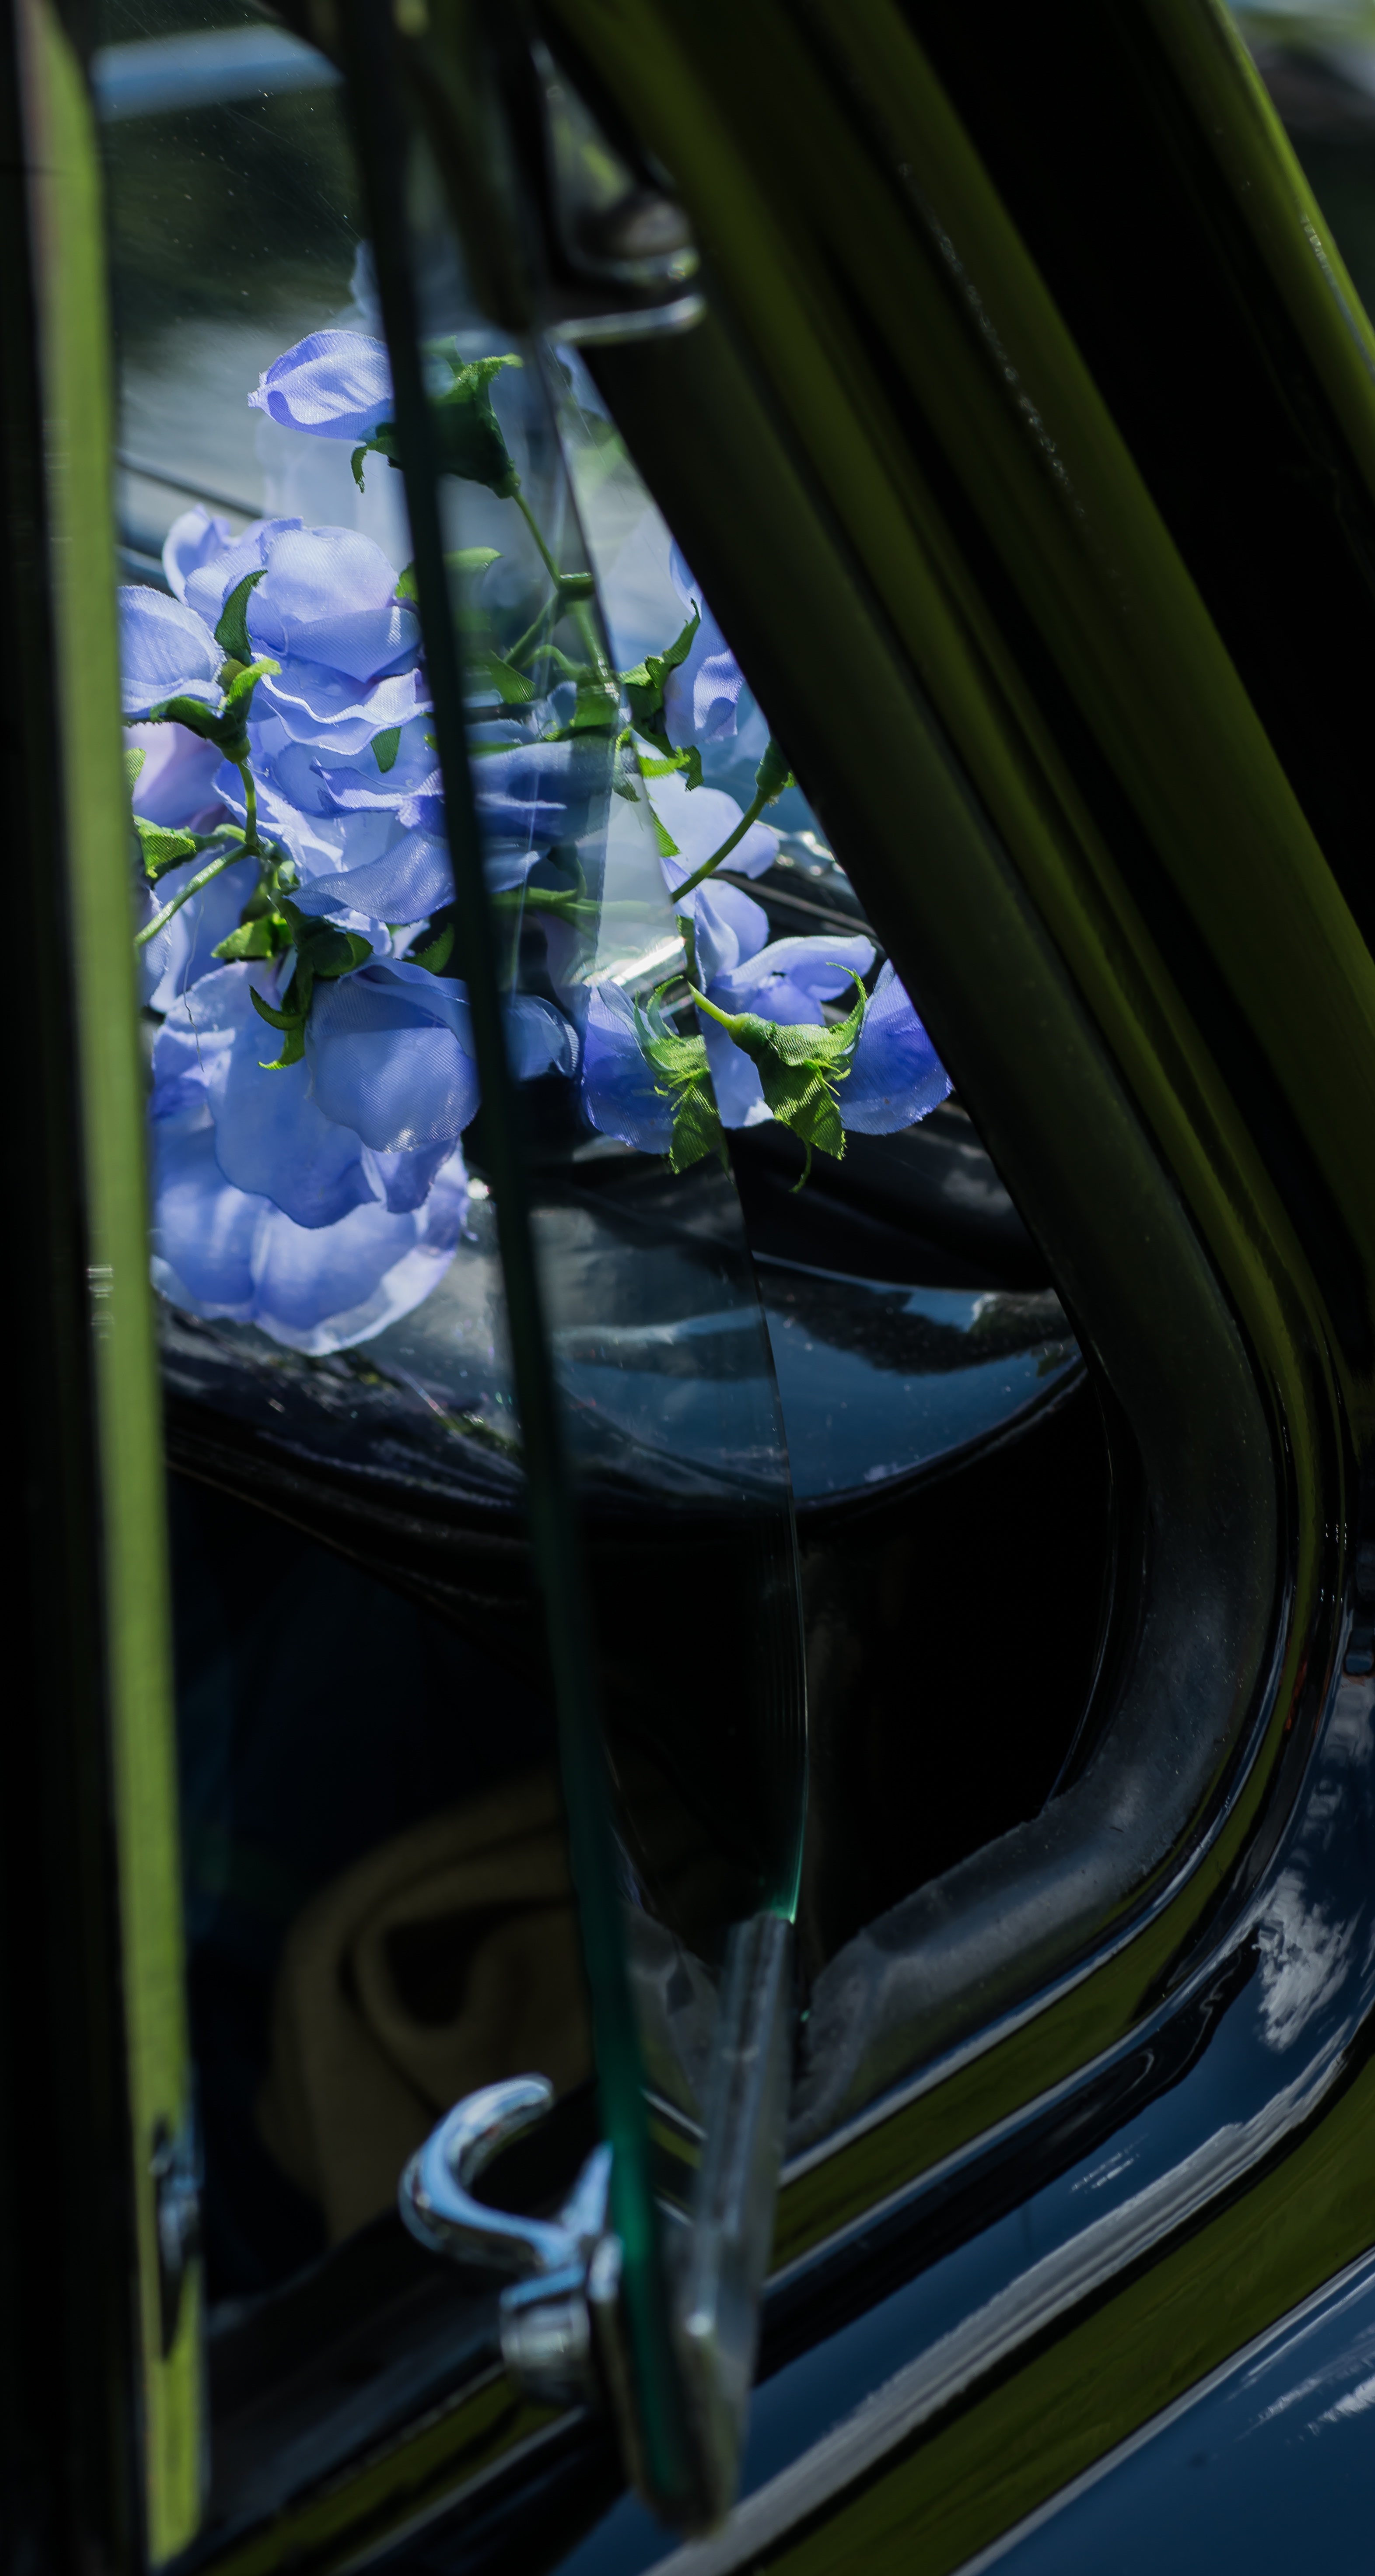
light, flower, window, glass, green, reflection, color, windshield, blue, shape